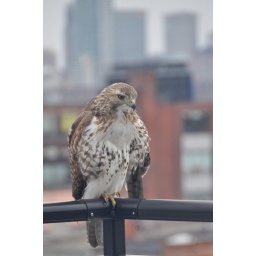
the hawk was not bothered by me standing at the window taking photographs in the least.